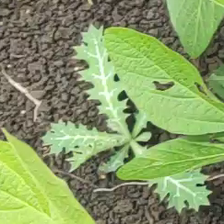
Weed species: Bilayat_(Mexicana_Argemone)